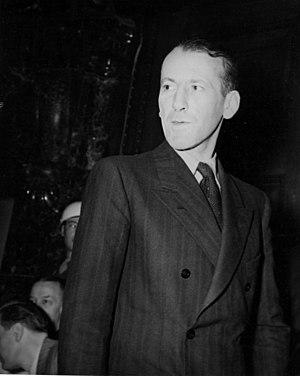
L'Autriche sous le nazisme est une période de l'histoire de l'Autriche, depuis l'annexion du pays par le Reich allemand le 12 mars 1938 — connue sous le nom d'Anschluss — jusqu’à la fin de la Seconde Guerre mondiale et le rétablissement de la République d'Autriche le 27 avril 1945. La fin temporaire du statut d'État de l'Autriche et la prise de pouvoir par le parti nazi ont été précédées par la Première république autrichienne. Cette Première République, née de l'effondrement de la double monarchie de l'Empire austro-hongrois à la fin de la Première Guerre mondiale et qui ne peut rejoindre la jeune République de Weimar en 1919 à cause de l'interdiction imposée par les puissances victorieuses, est caractérisée par de nombreuses tensions sociales et politiques telles que la guerre civile autrichienne, le putsch de juillet, l'austrofascisme et traverse plusieurs crises économiques.